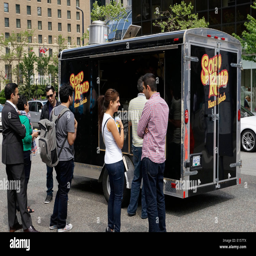
people ordering lunch from a food truck